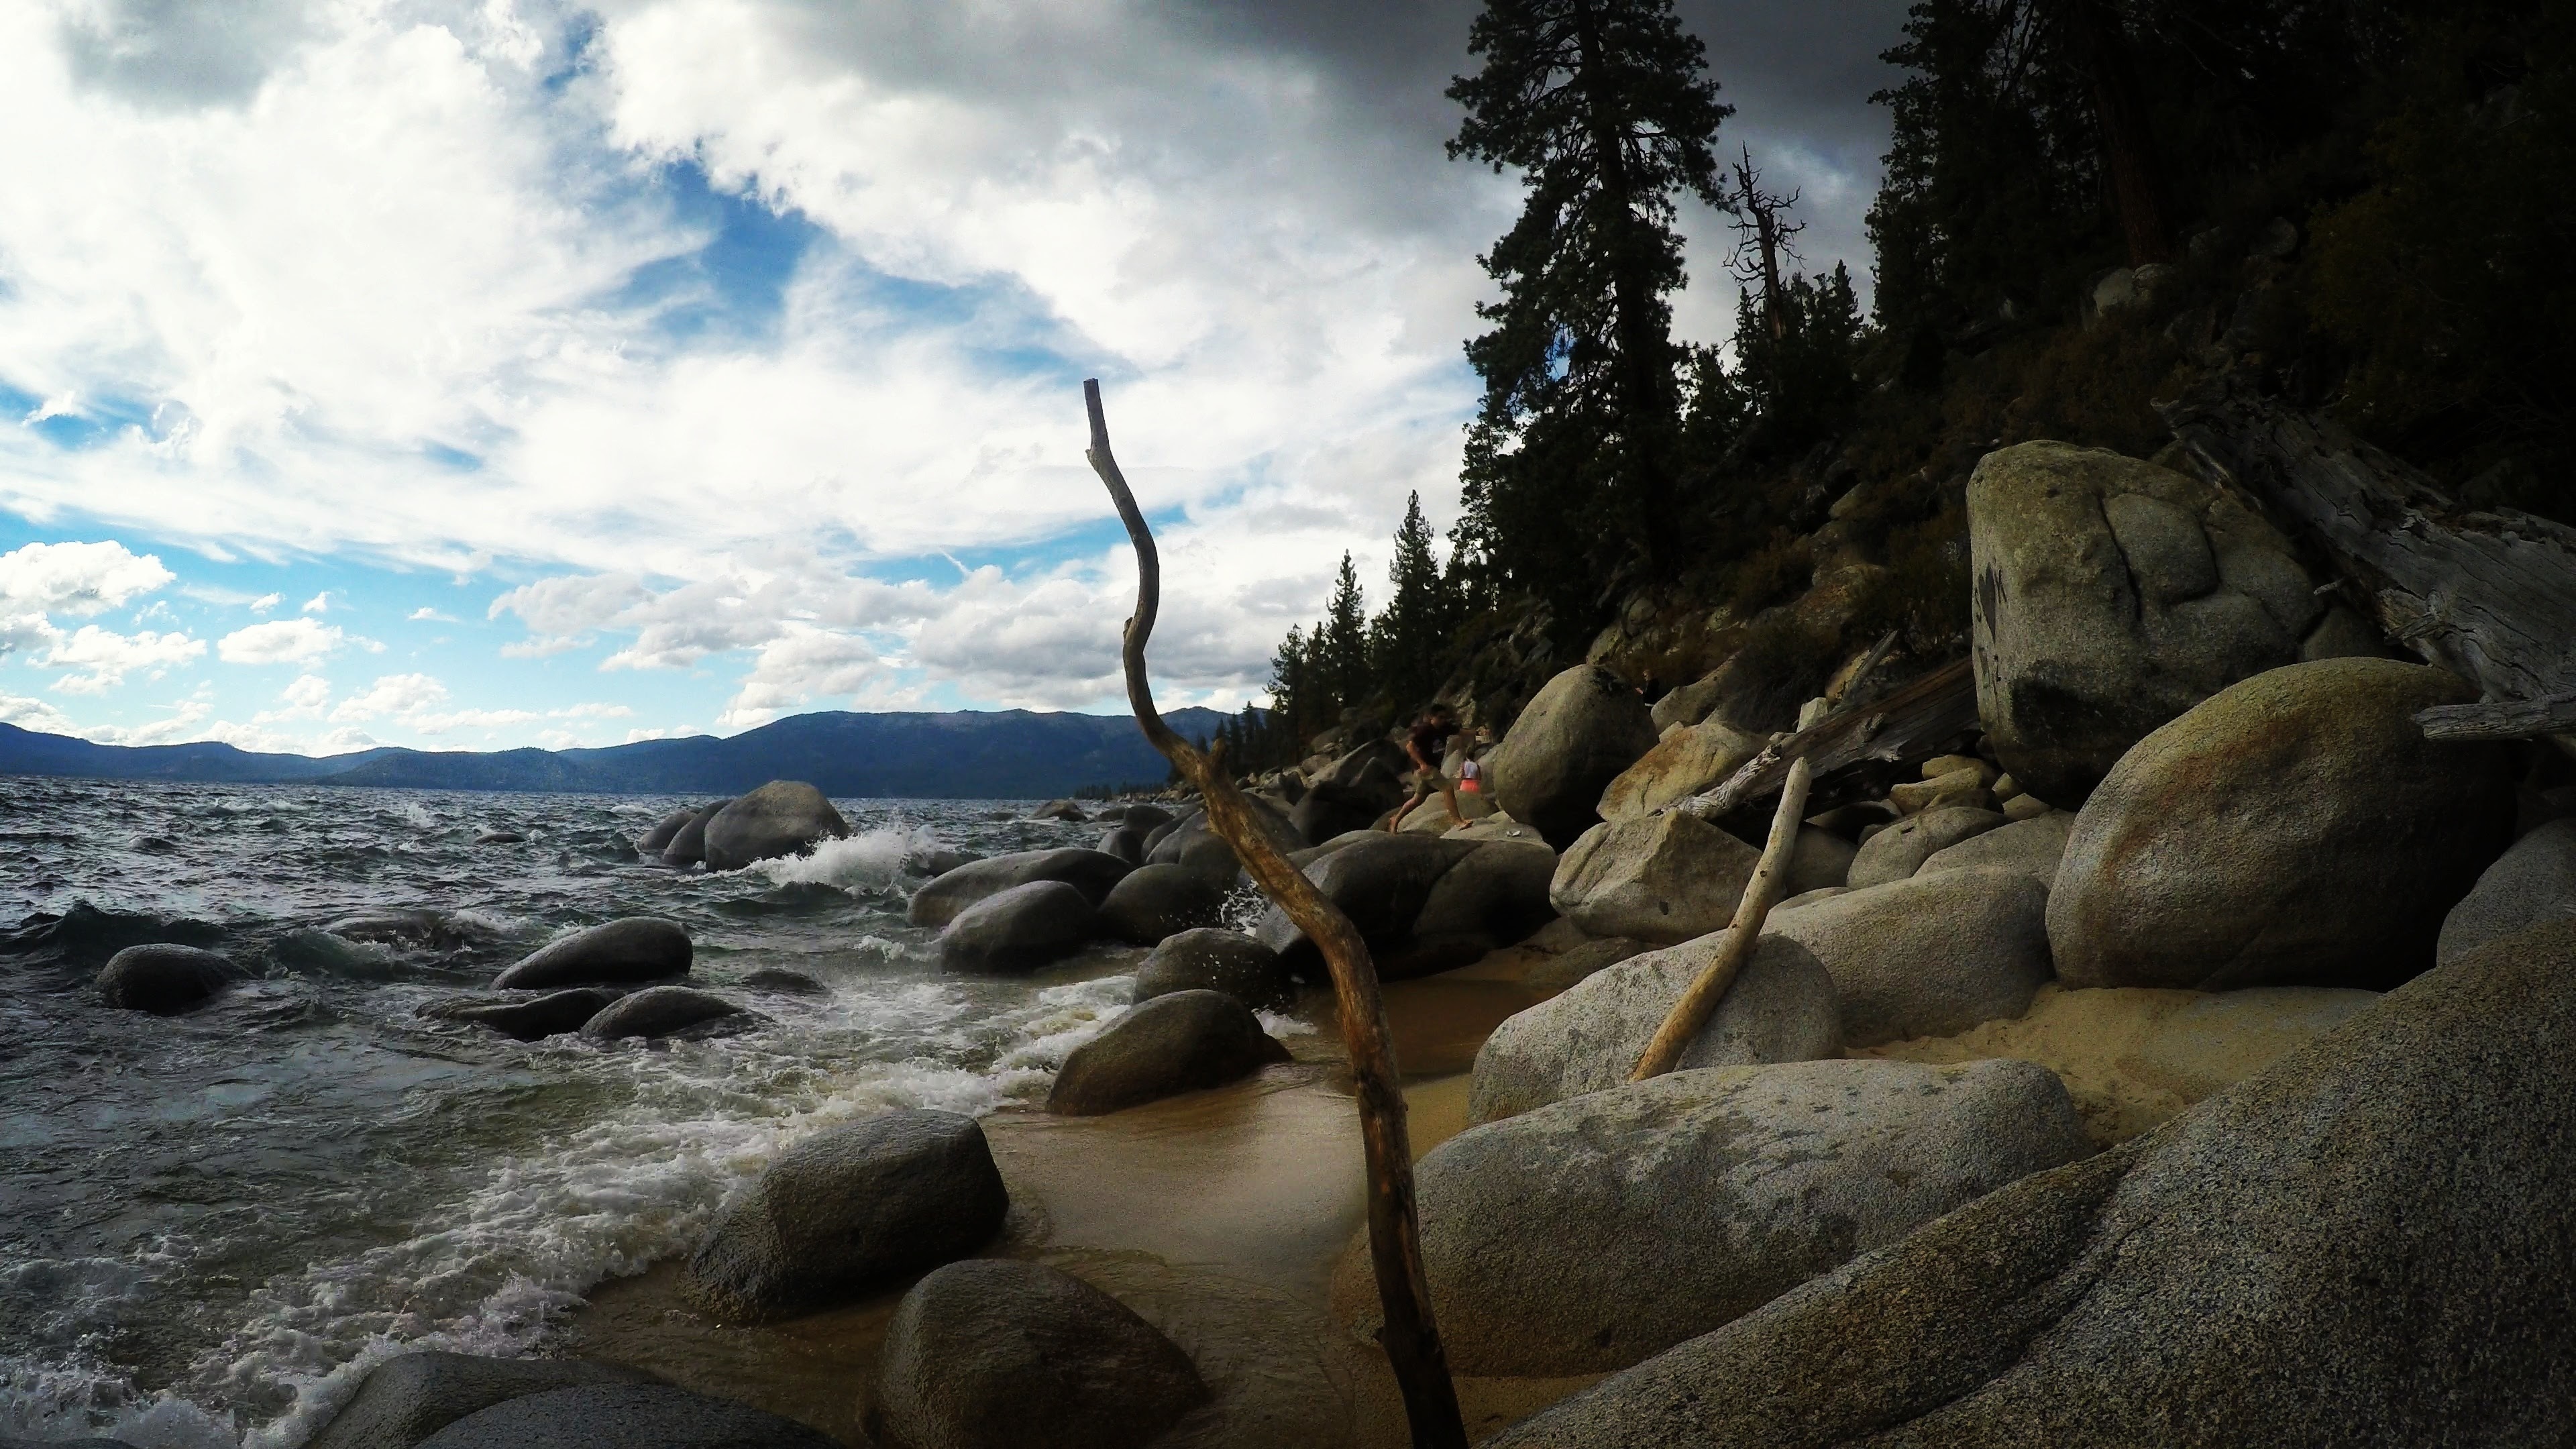
landscape, sea, coast, nature, rock, wilderness, mountain, shore, wave, adventure, terrain, material, geology, boulder